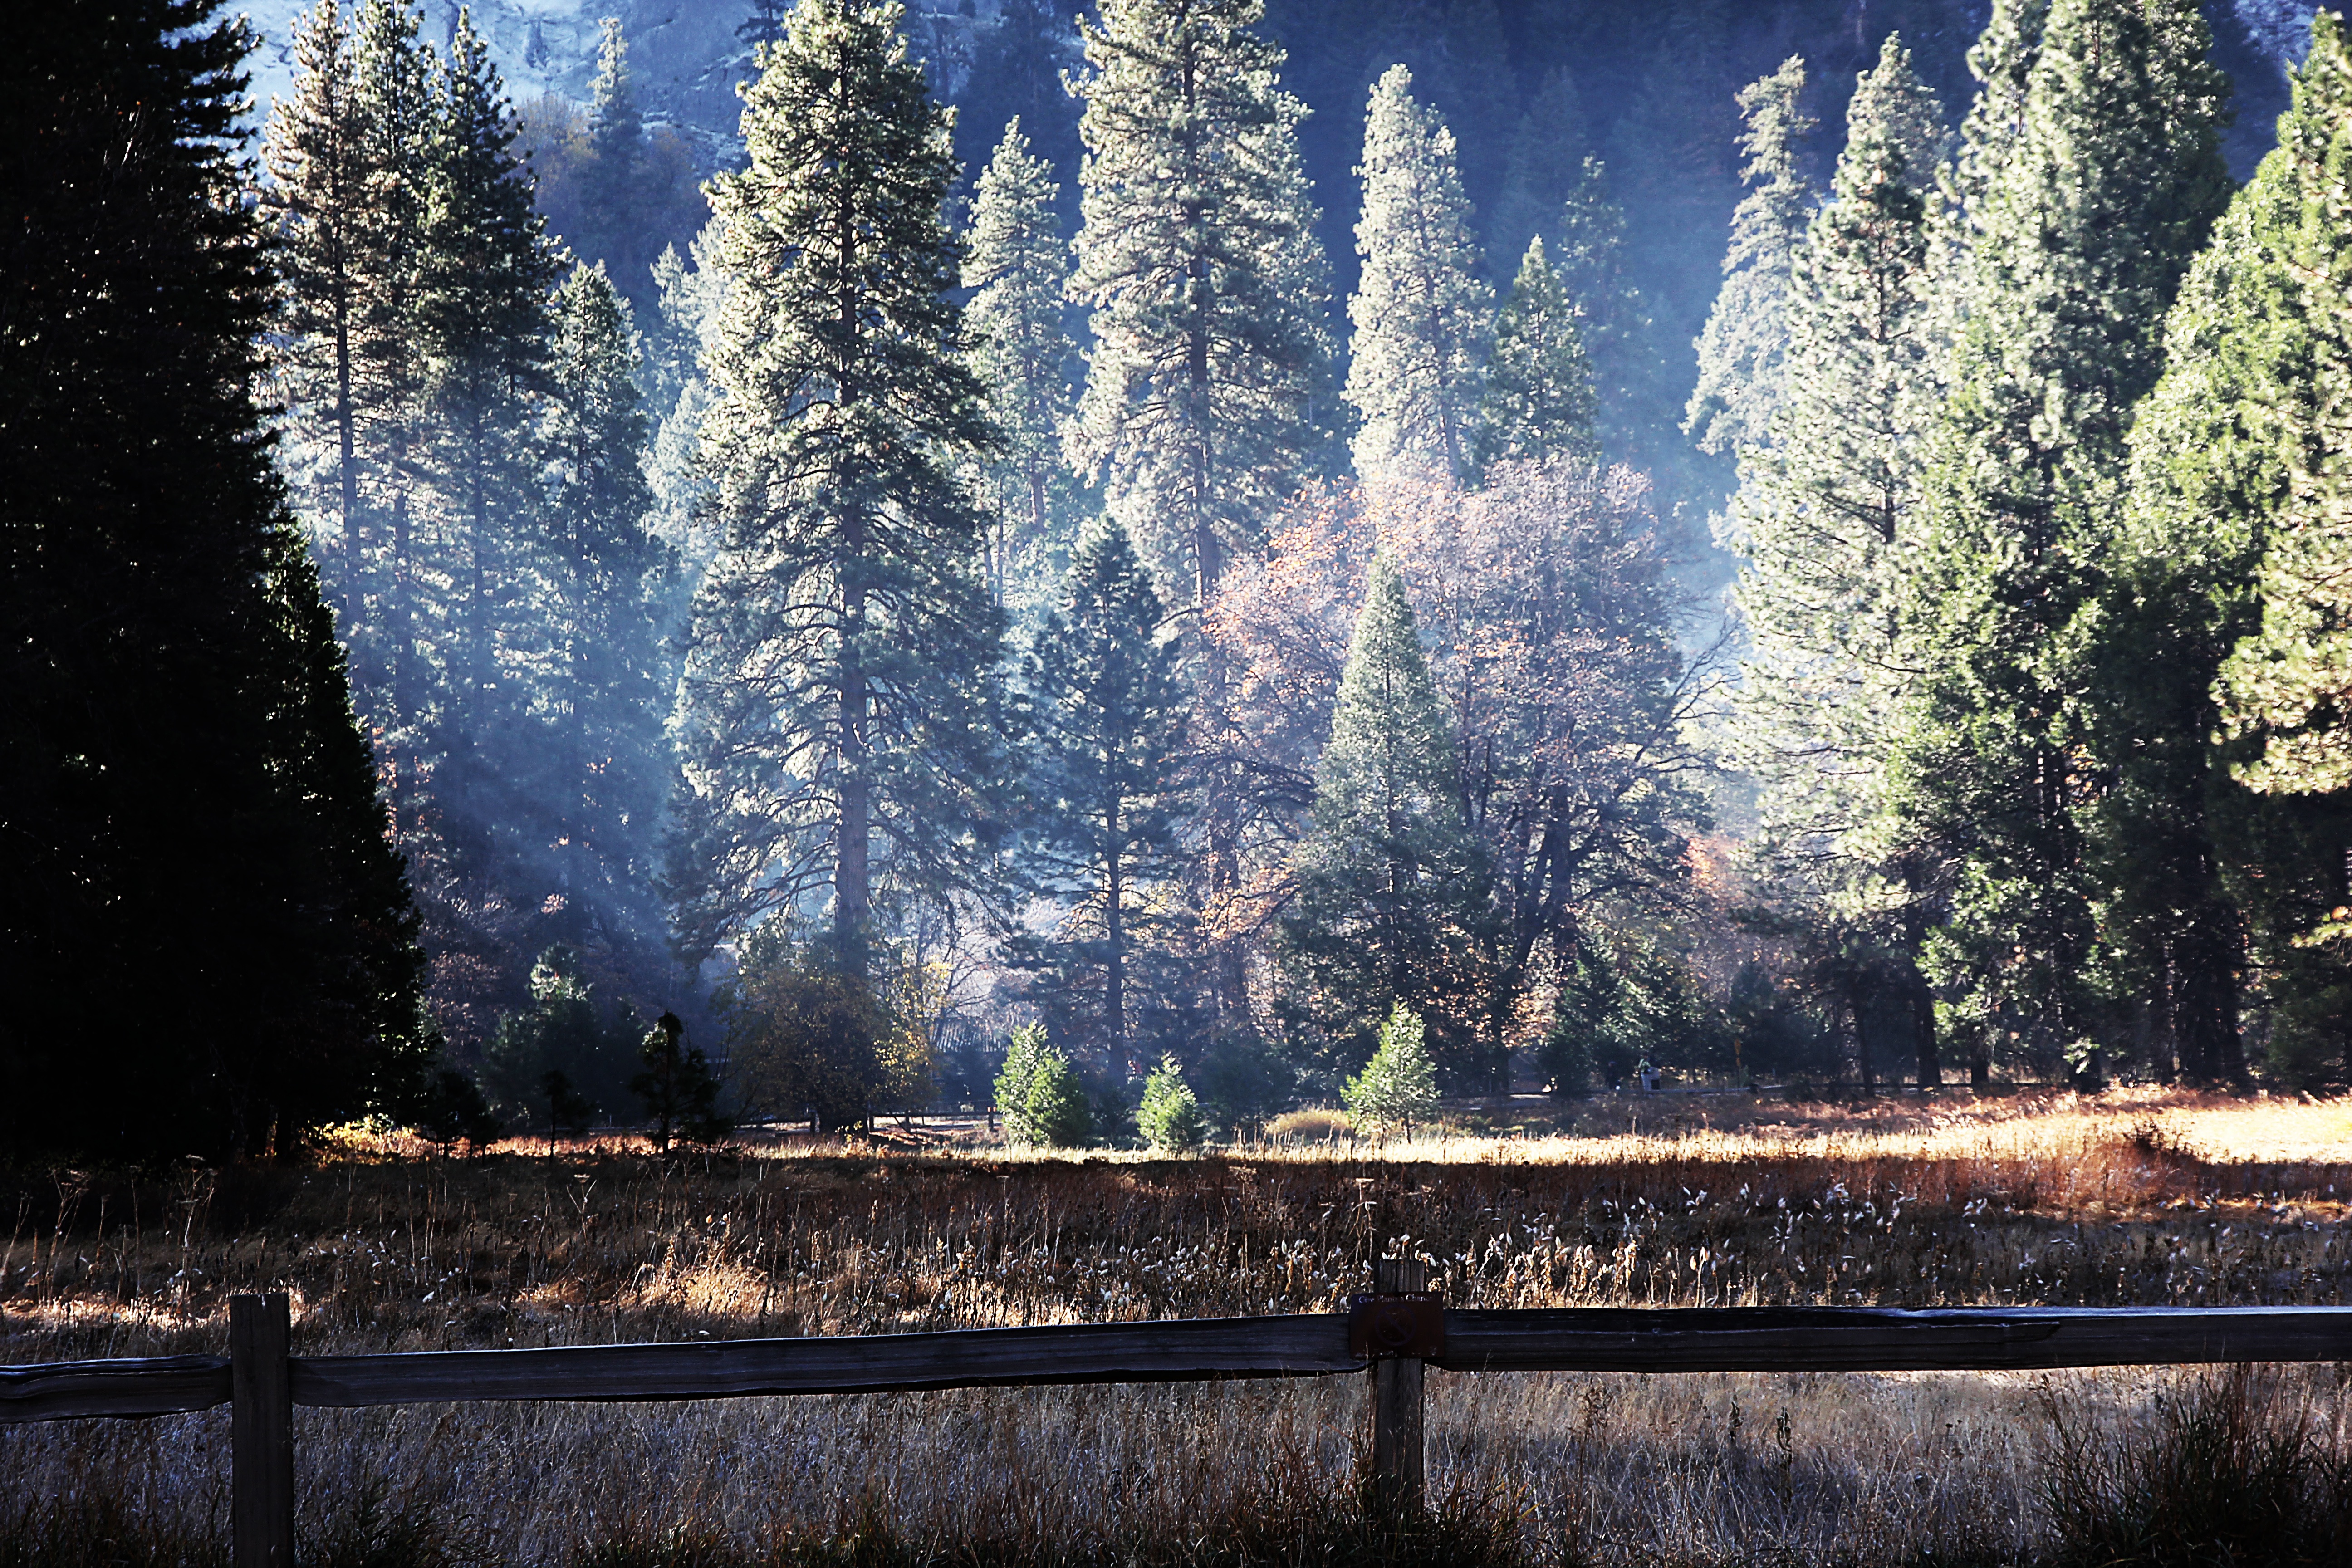
landscape, tree, water, nature, forest, wilderness, snow, winter, sunlight, morning, frost, reflection, autumn, park, weather, season, water feature, atmospheric phenomenon, woody plant